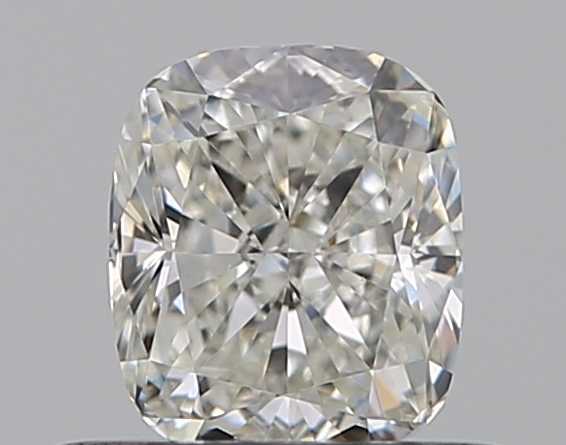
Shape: cushion
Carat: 0.5
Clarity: VS2
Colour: H
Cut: EX
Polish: EX
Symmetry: VG
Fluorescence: N
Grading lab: GIA
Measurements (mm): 4.95 x 4.21 x 2.84